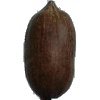
Label: nut_pecan